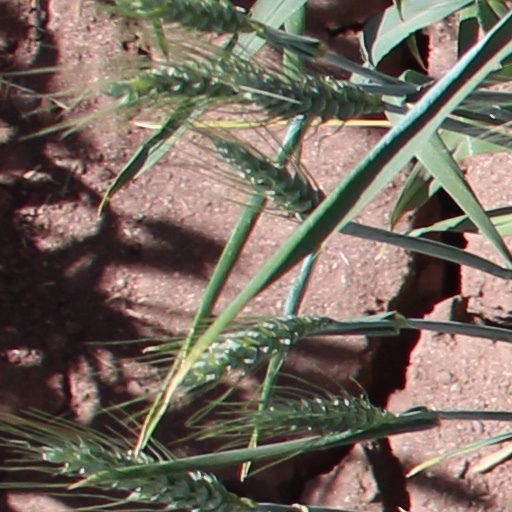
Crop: wheat